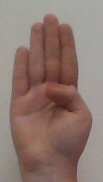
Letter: kaaf